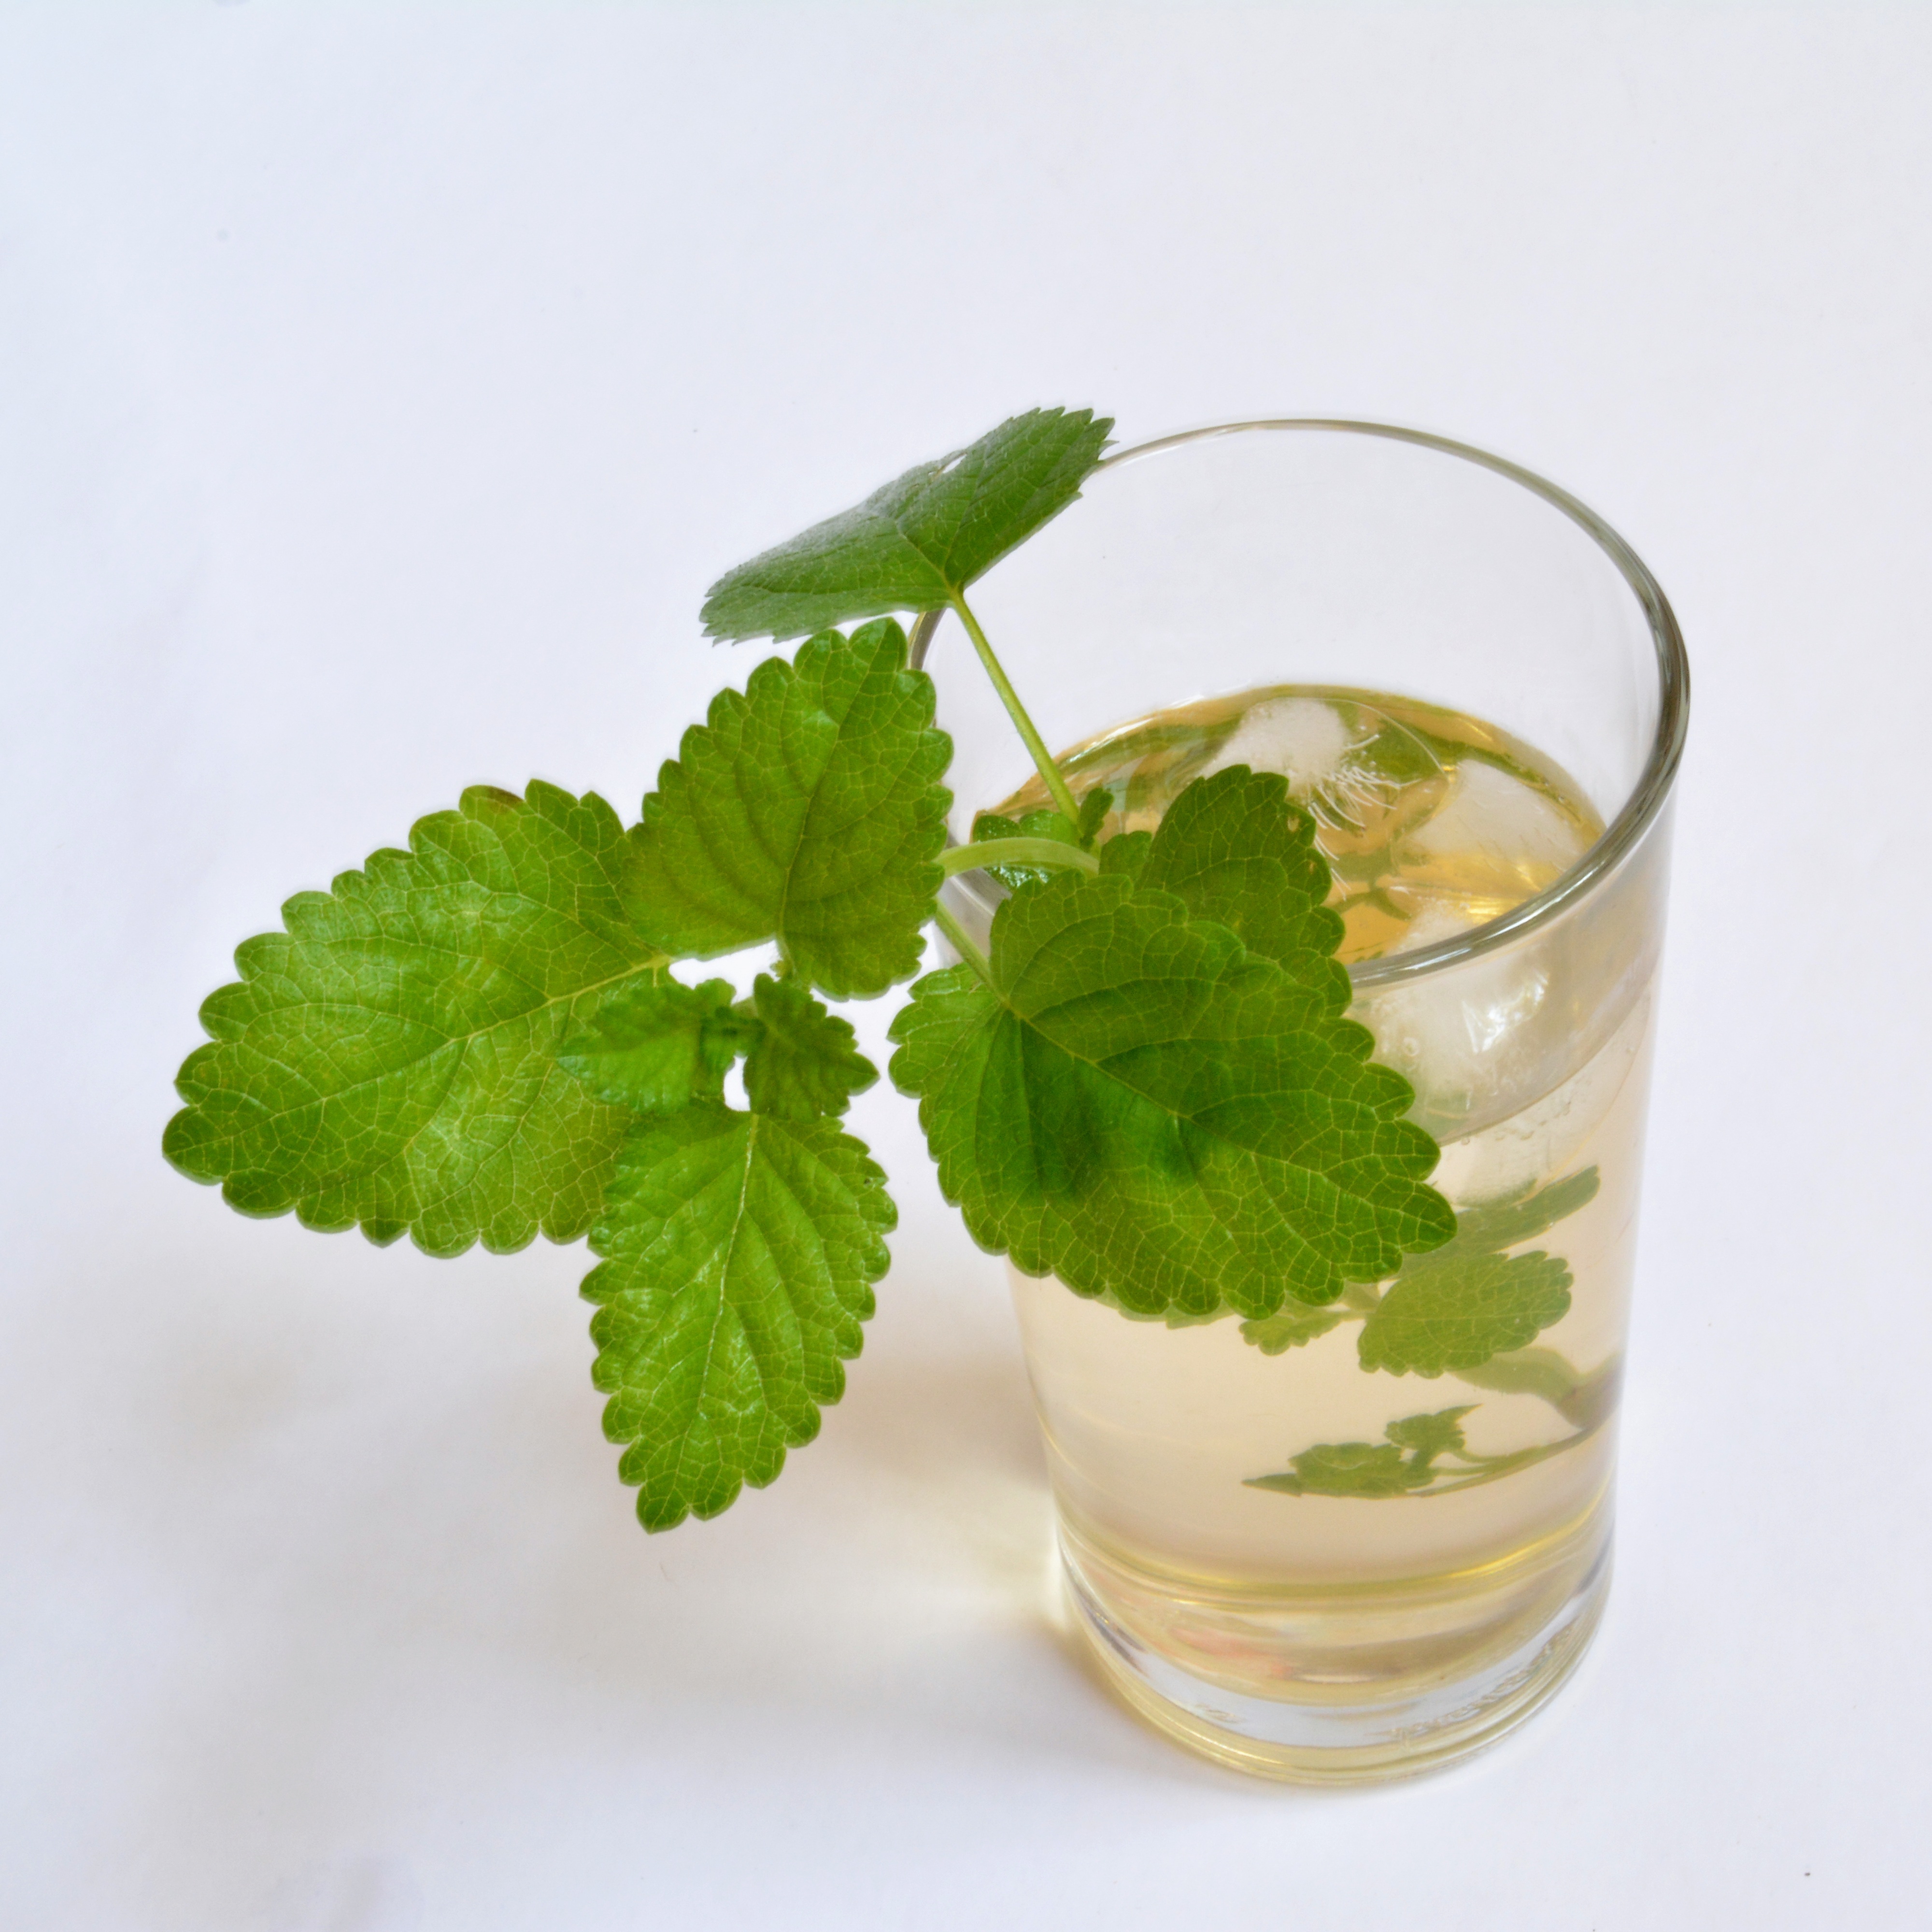
plant, tea, herb, produce, drink, health, cocktail, mojito, balm, herbal, flowering plant, alcoholic beverage, ice tea, lemon balm, land plant, mint julep, melissa officinalis